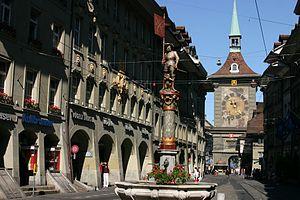
La vieille ville de Berne est le centre historique de la ville suisse de Berne. Elle reste l'un des meilleurs témoins de l'urbanisme médiéval en Europe, et à ce titre elle est inscrite depuis 1983 au patrimoine mondial de l'humanité de l'Unesco.